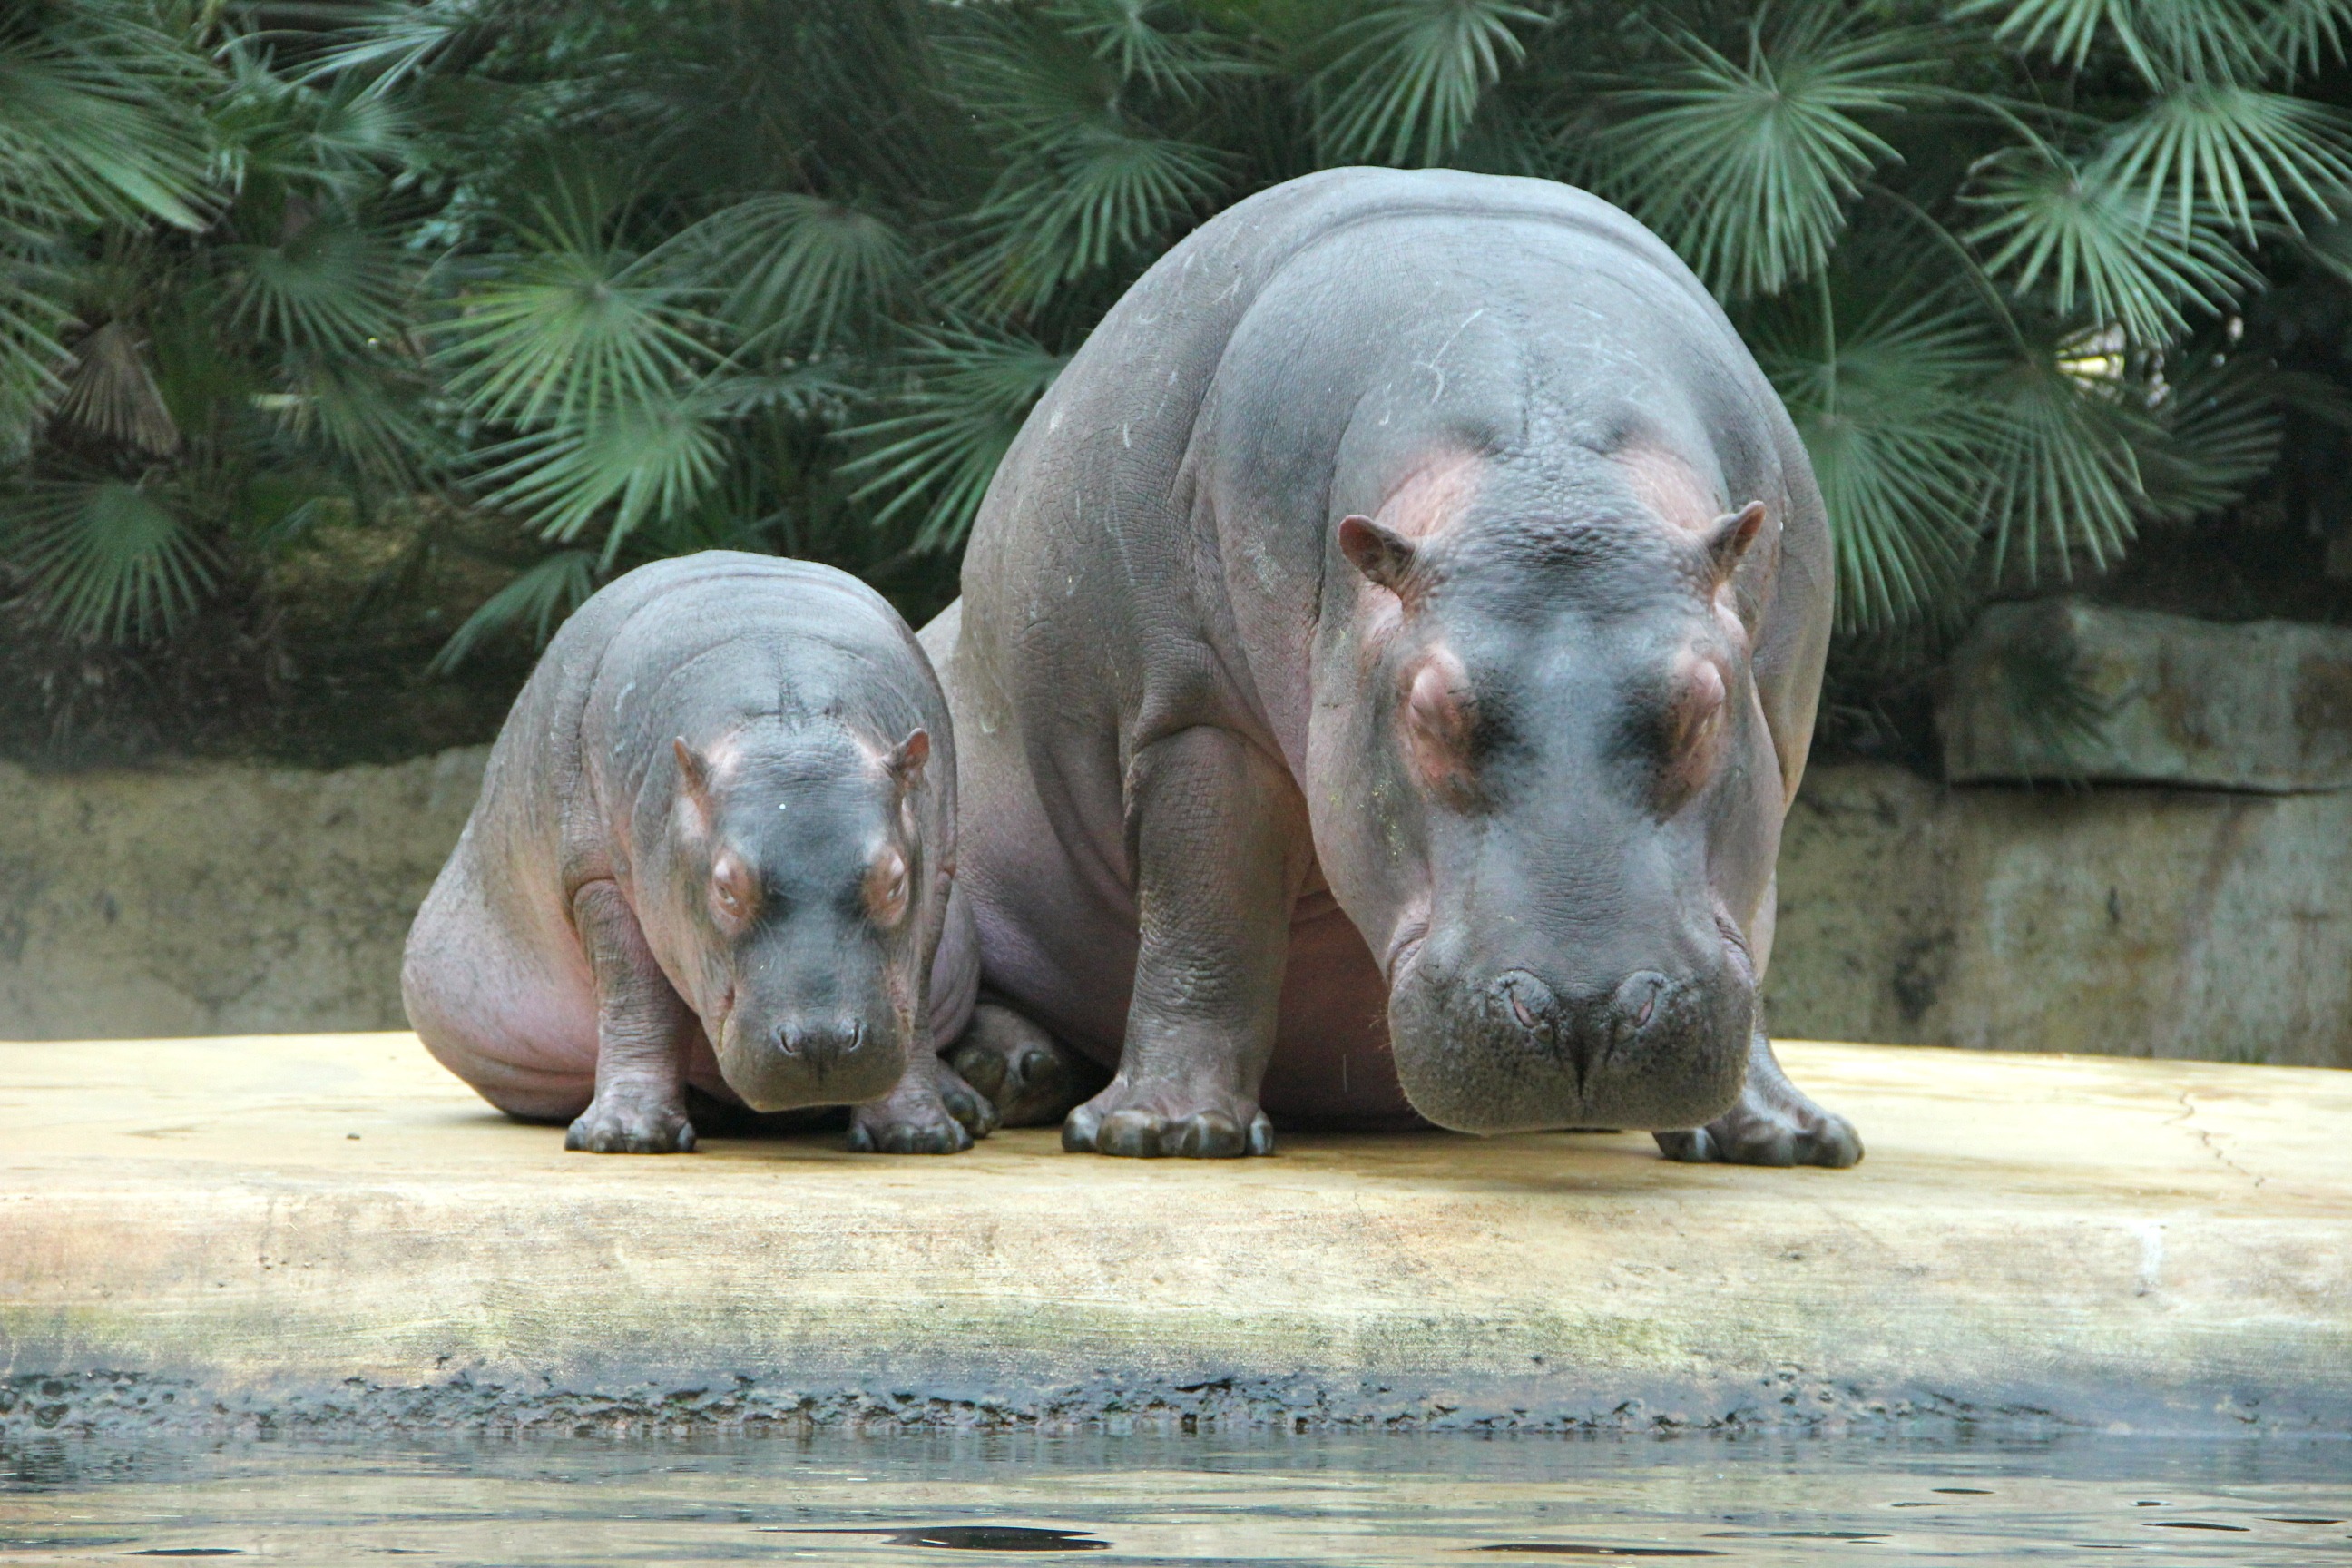
wildlife, zoo, mammal, fauna, elephant, animals, vertebrate, hippopotamus, hippos, indian elephant